Raymond Postgate

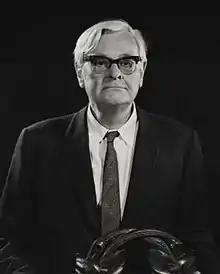
Postgate in April 1970

Raymond William Postgate (6 November 1896 – 29 March 1971) was an English socialist, writer, journalist and editor, social historian, mystery novelist, and gourmet who founded the "Good Food Guide". He was a member of the Postgate family.